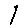
Label: 1